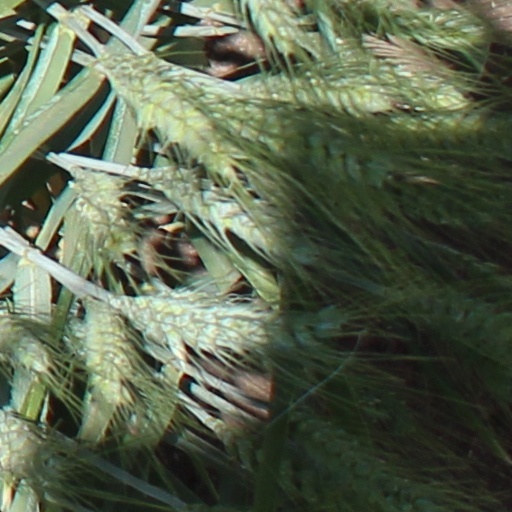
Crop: wheat